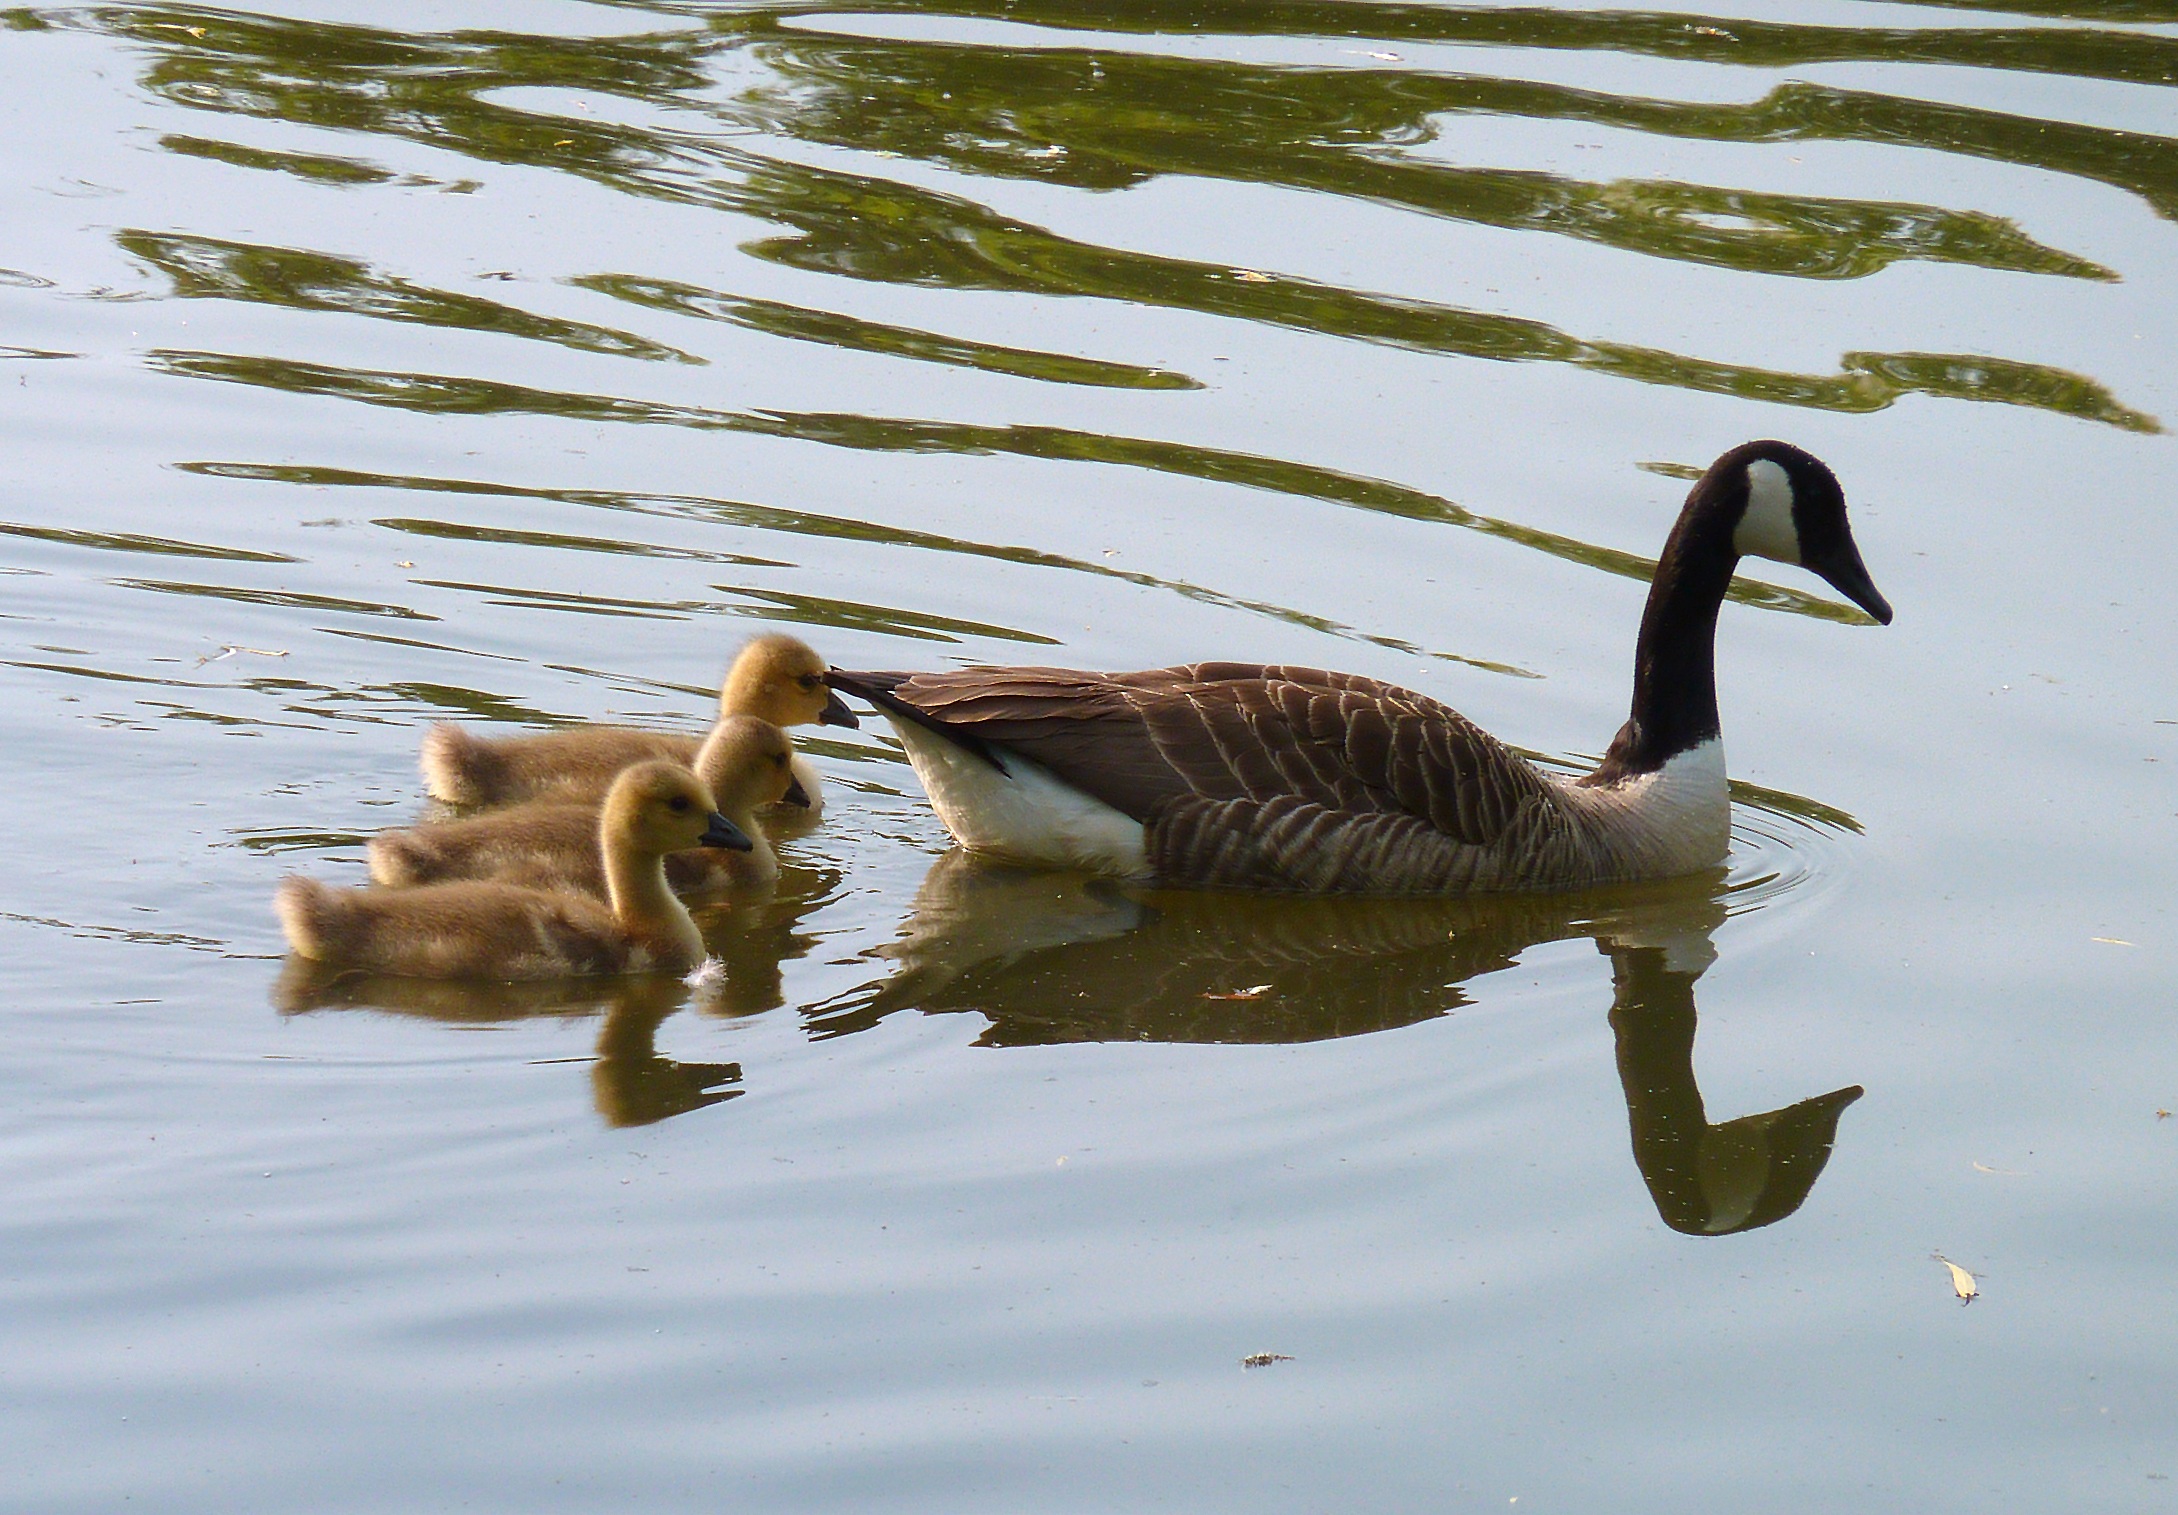
water, bird, wing, wildlife, swim, fluffy, beak, fauna, plumage, duck, goose, vertebrate, waterfowl, chicks, water bird, mallard, canard, gaensekuecken, fluffity, ducks geese and swans